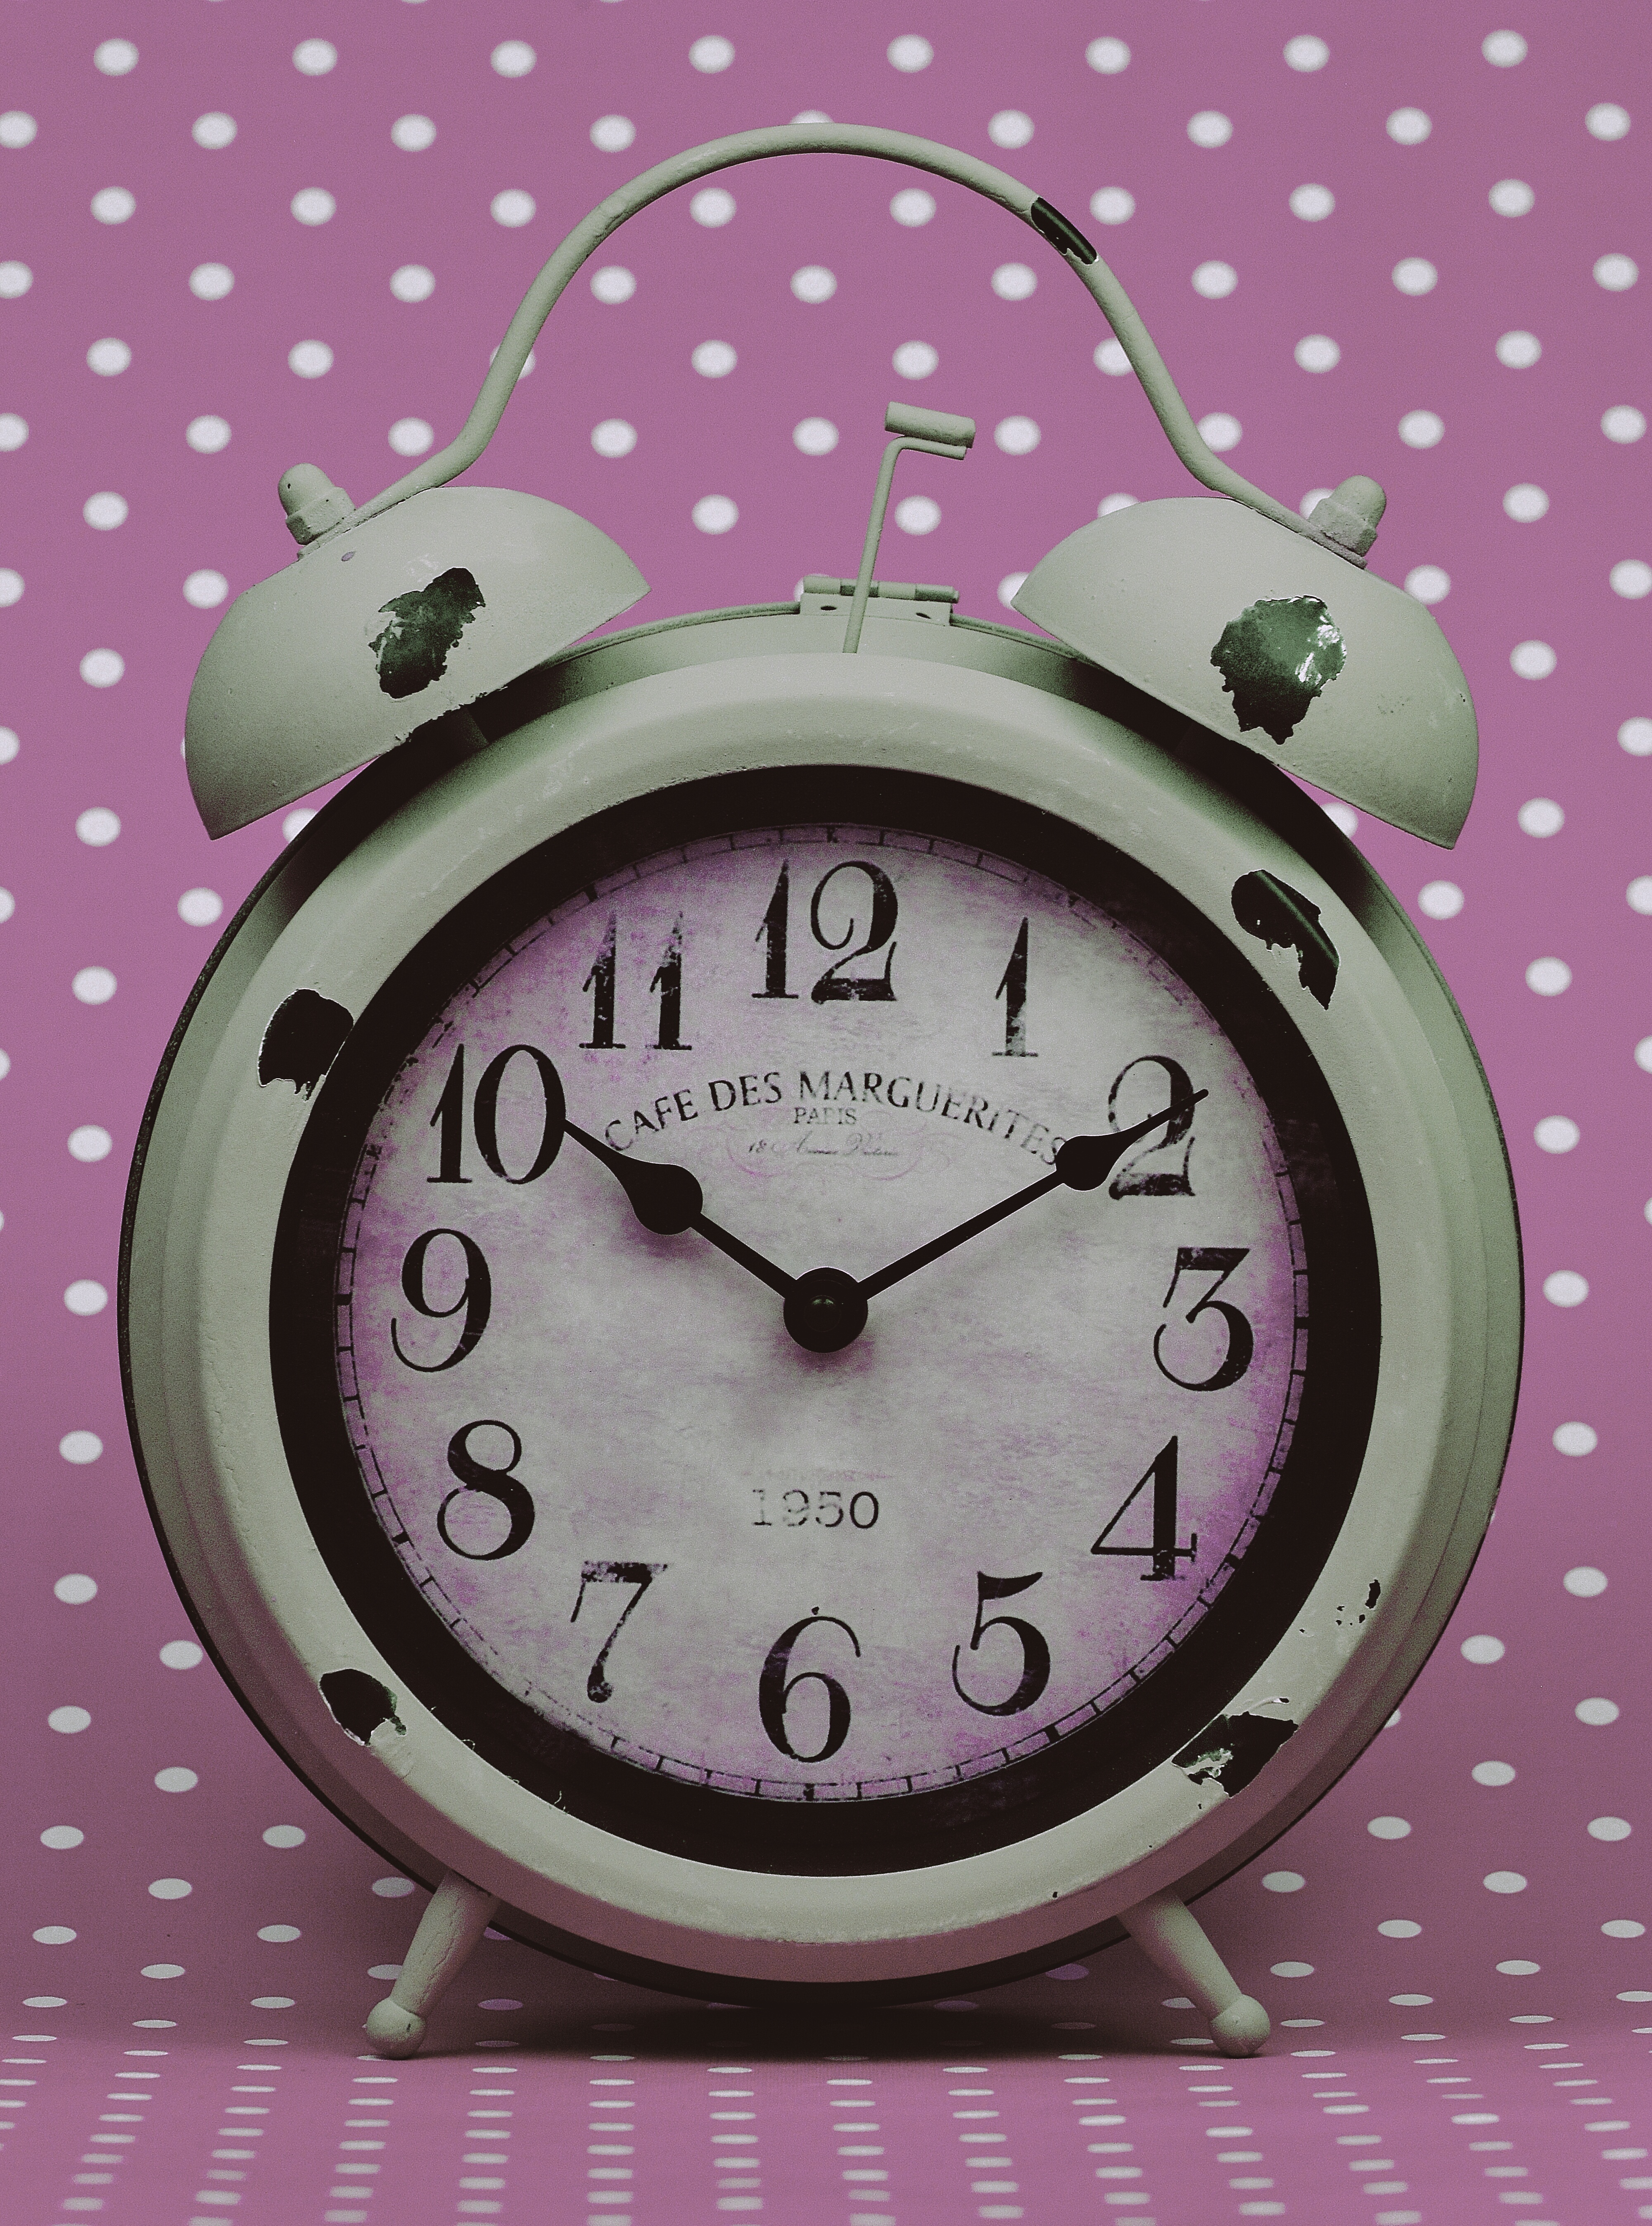
antique, clock, time, old, alarm clock, furniture, pink, decor, dial, circle, clock face, product, pointer, time indicating, time of, home accessories